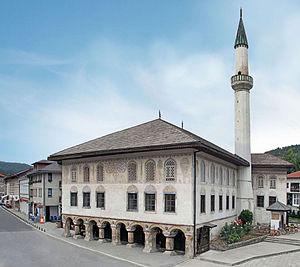
Travnik est une ville et une municipalité de Bosnie-Herzégovine située dans le canton de Bosnie centrale et dans la Fédération de Bosnie-et-Herzégovine. Selon les premiers résultats du recensement bosnien de 2013, la ville intra muros compte 16 534 habitants et la municipalité 57 543.
La mosquée Šarena, également connue sous le nom de Sulejmanija džamija, est située en Bosnie-Herzégovine, dans la ville de Travnik et dans la municipalité de Travnik. La mosquée colorée a été construite en 1815 et 1816 et est inscrite sur la liste des monuments nationaux de Bosnie-Herzégovine.
Cet article recense les monuments nationaux situés sur le territoire de la municipalité de Travnik en Bosnie-Herzégovine et dans la Fédération de Bosnie-et-Herzégovine. La liste établie par la Commission pour la protection des monuments nationaux compte 15 monuments nationaux inscrits sur la liste principale et 10 monuments inscrits sur une liste provisoire.